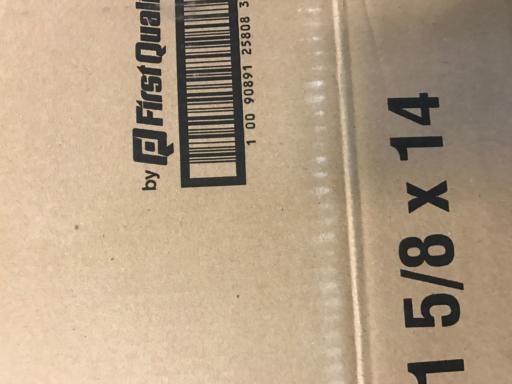
Label: cardboard